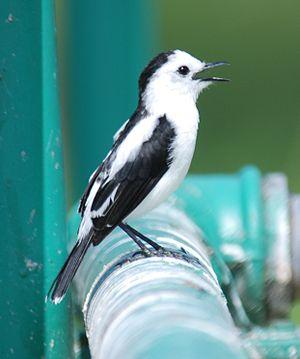
Le Moucherolle pie est une petite espèce de passereau de la famille des tyrannidés. Il vit dans la région tropicale de l'Amérique du Sud, du Panama jusqu'à Trinidad à l'est, et jusqu'en Bolivie et en Argentine au sud. Ce taxon est considéré comme conspécifique avec le Moucherolle à dos noir par certains auteurs.